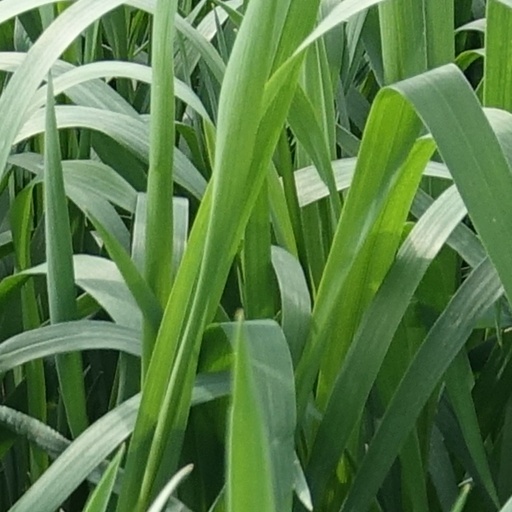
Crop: wheat